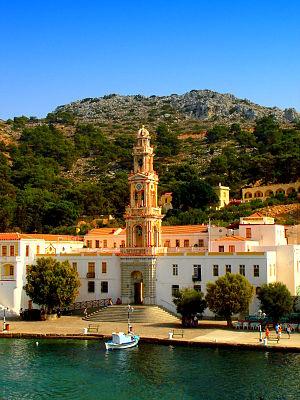
Symi, grec moderne : Σύμη, Syme ou Simi, en turc Sömbeki, est une île grecque du Dodécanèse.